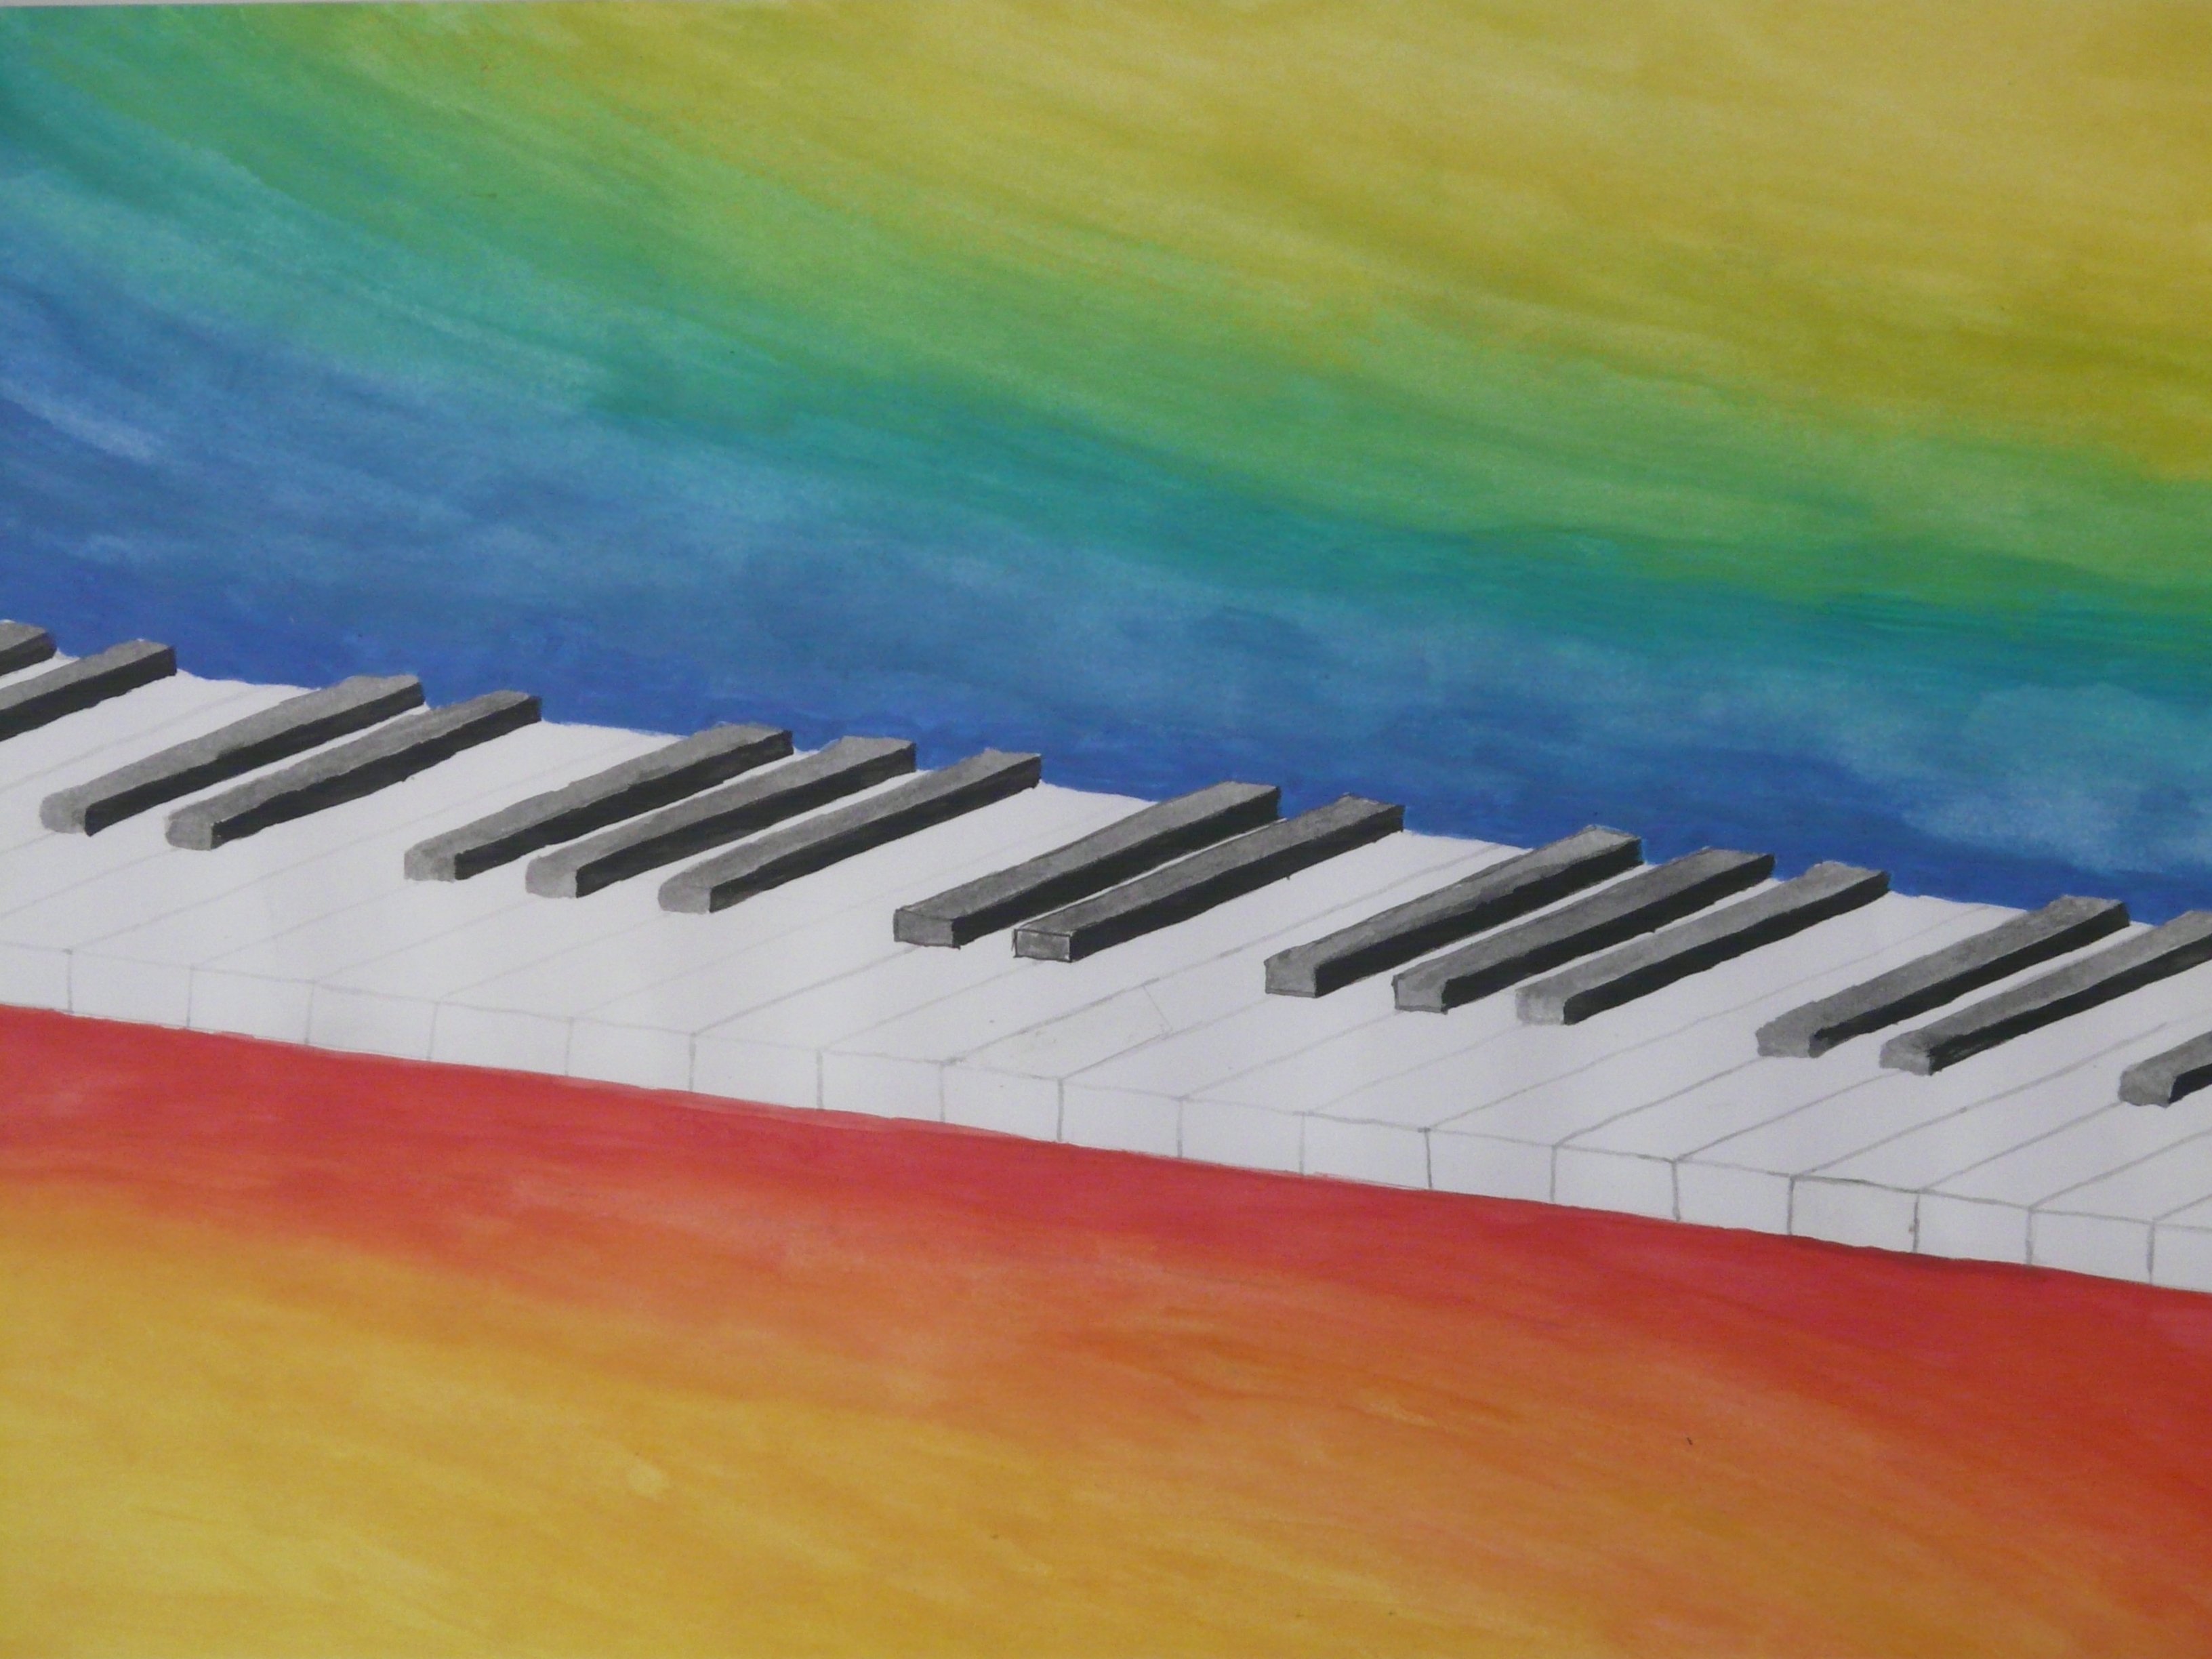
keyboard, technology, color, piano, colorful, artwork, painting, musical instrument, drawing, keys, image, piano keys, string instrument, digital piano, electronic device, musical keyboard, computer component, electronic instrument, electric piano, electronic keyboard